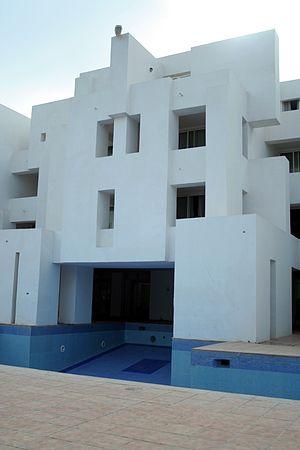
L'hôtel El Marsa à Sidi-Ferruch (Sidi-Fredj), Algérie, par l'architecte Fernand Pouillon.
Fernand Pouillon, né le 14 mai 1912 à Cancon et mort au château de Belcastel le 24 juillet 1986, est un architecte et urbaniste français.
Sidi-Fredj, anciennement Sidi-Ferruch, et aussi Sidi-Ferrudj, Sidi-Ferej, est une presqu'île située à 30 kilomètres à l'ouest de la capitale algérienne, Alger. Elle fait partie de la commune de Staoueli.